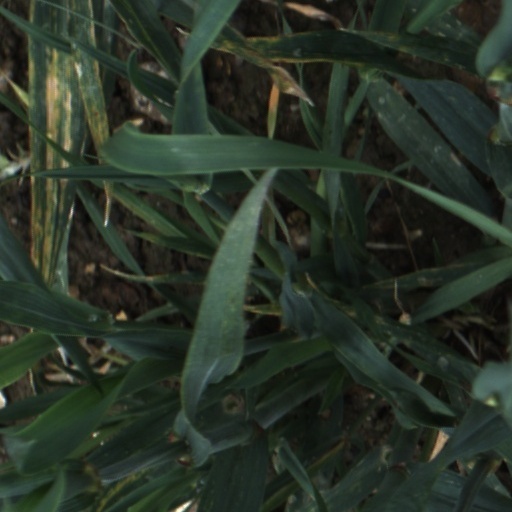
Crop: wheat